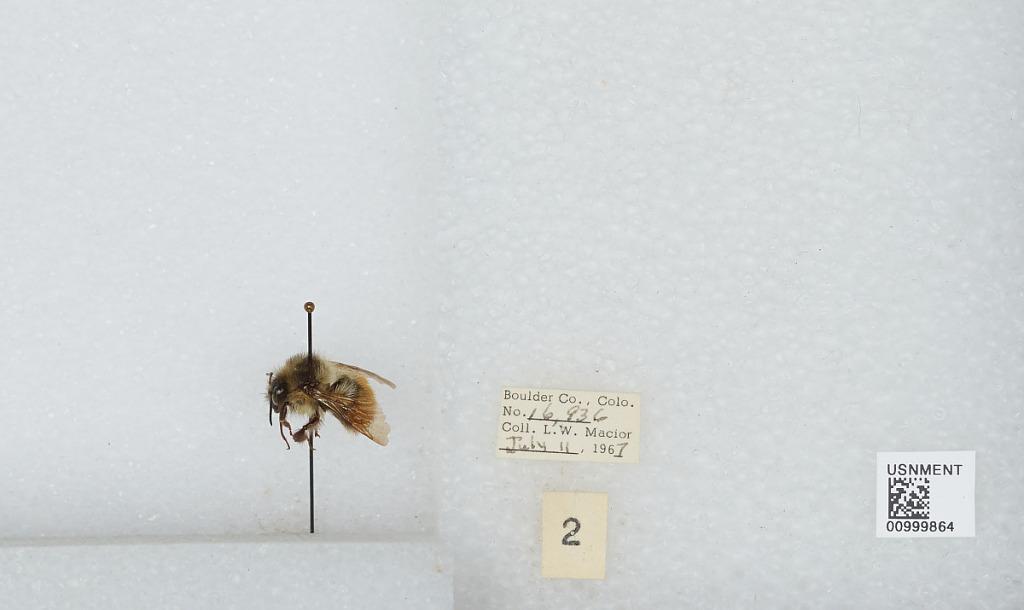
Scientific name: Bombus (Pyrobombus) melanopygus Nylander
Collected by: L. Macior
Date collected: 1967-7-11
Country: United States
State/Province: Colorado
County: Boulder
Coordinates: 40.015, -105.27